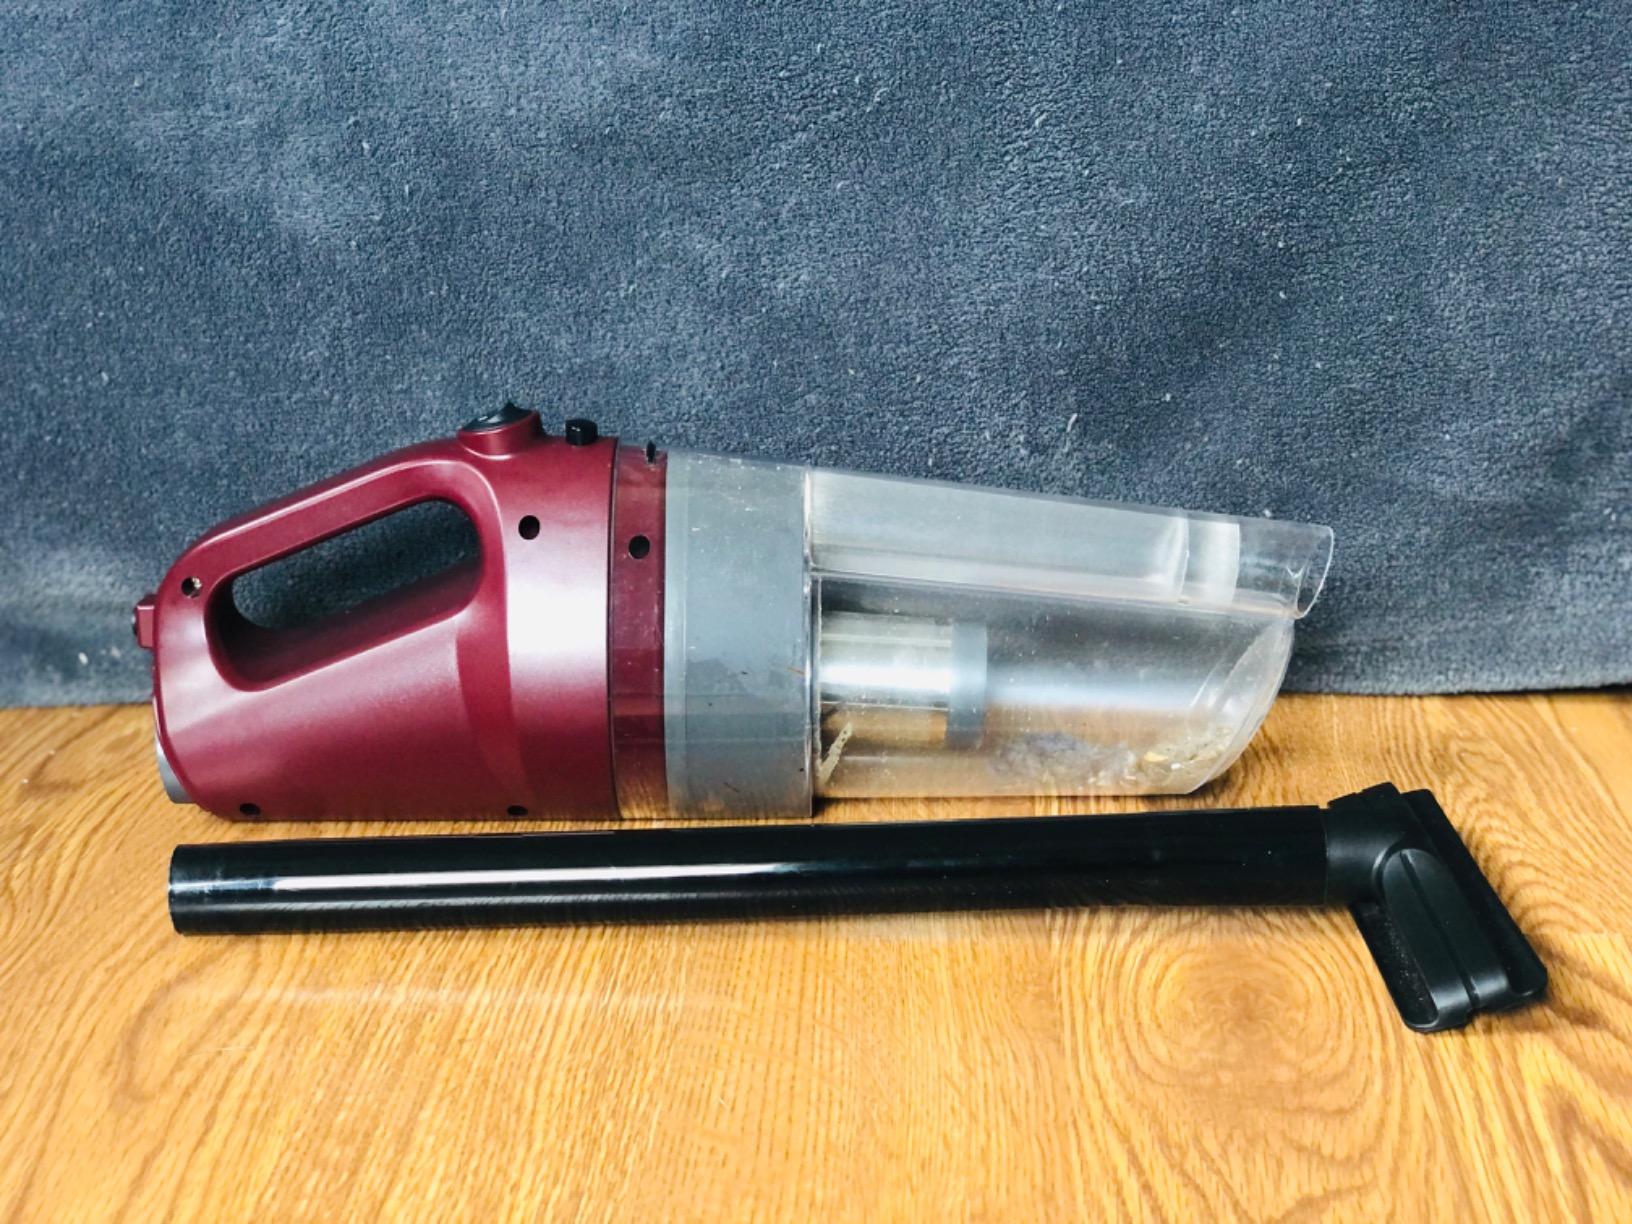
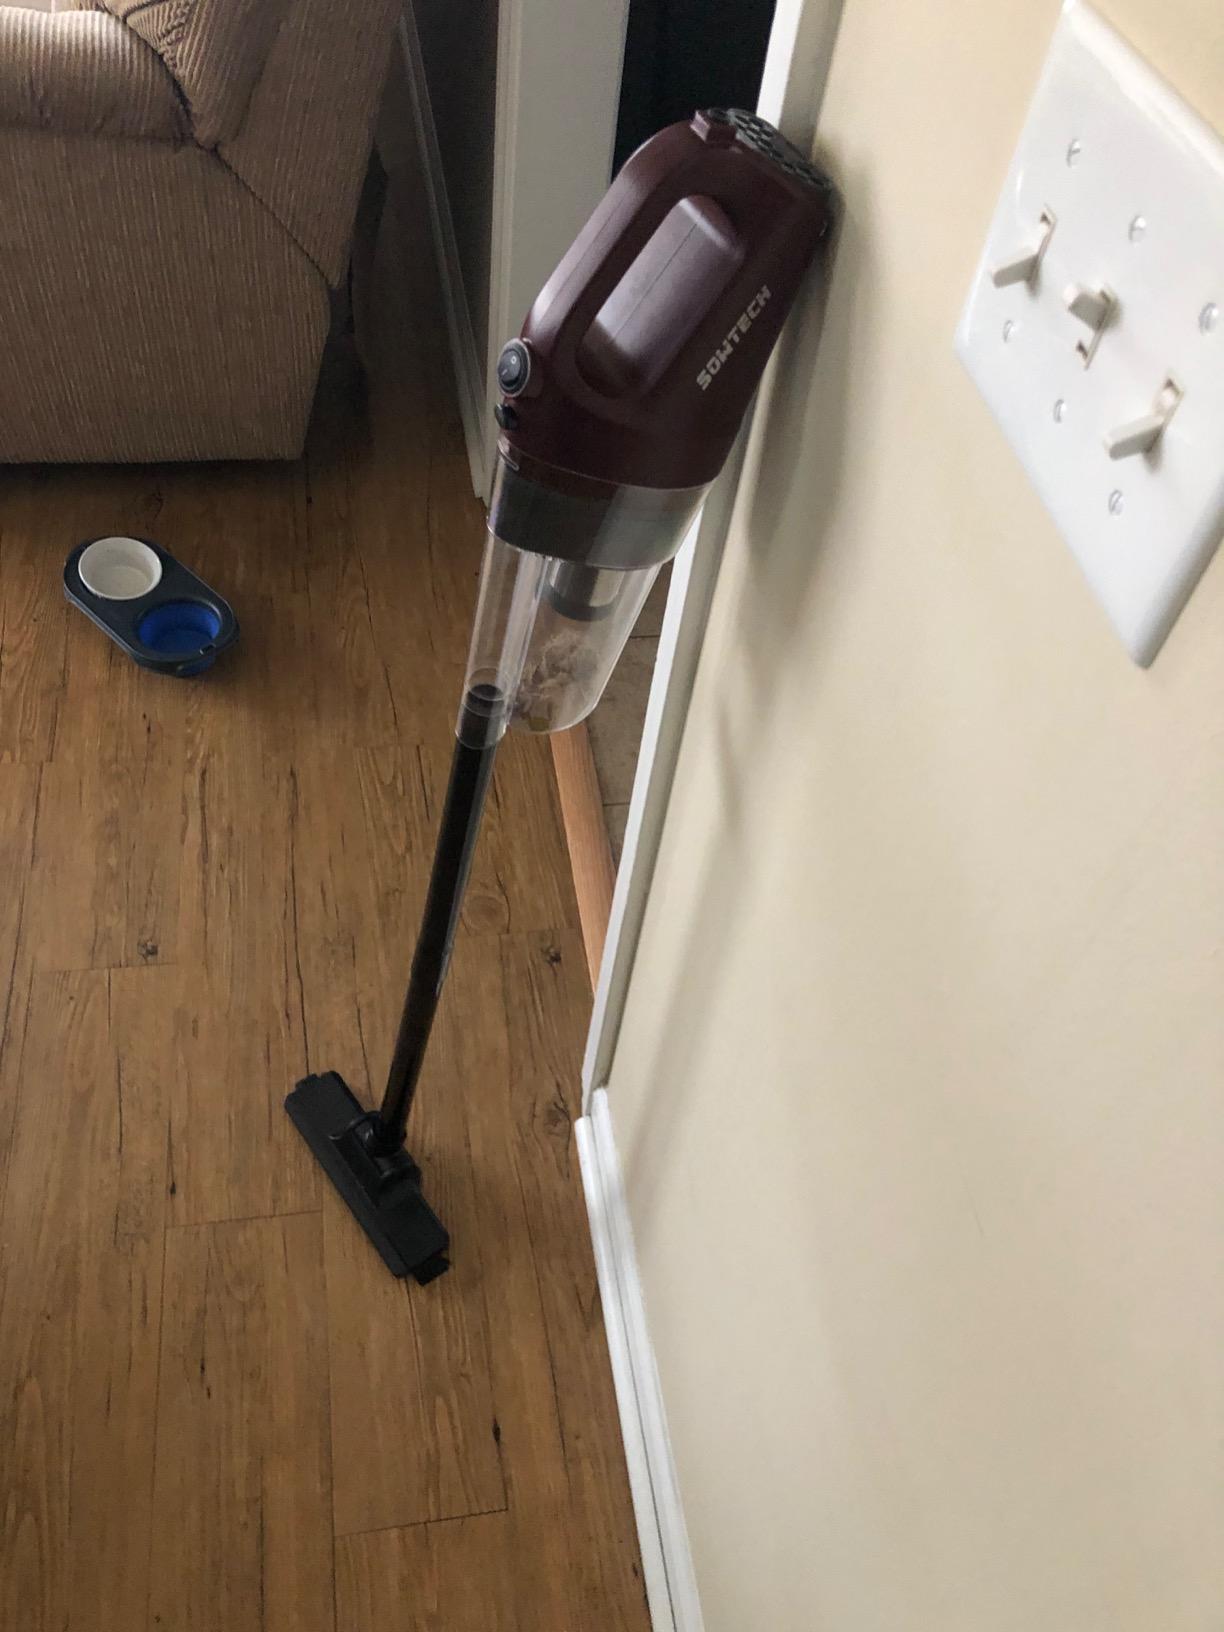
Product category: items_vacuum
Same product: yes